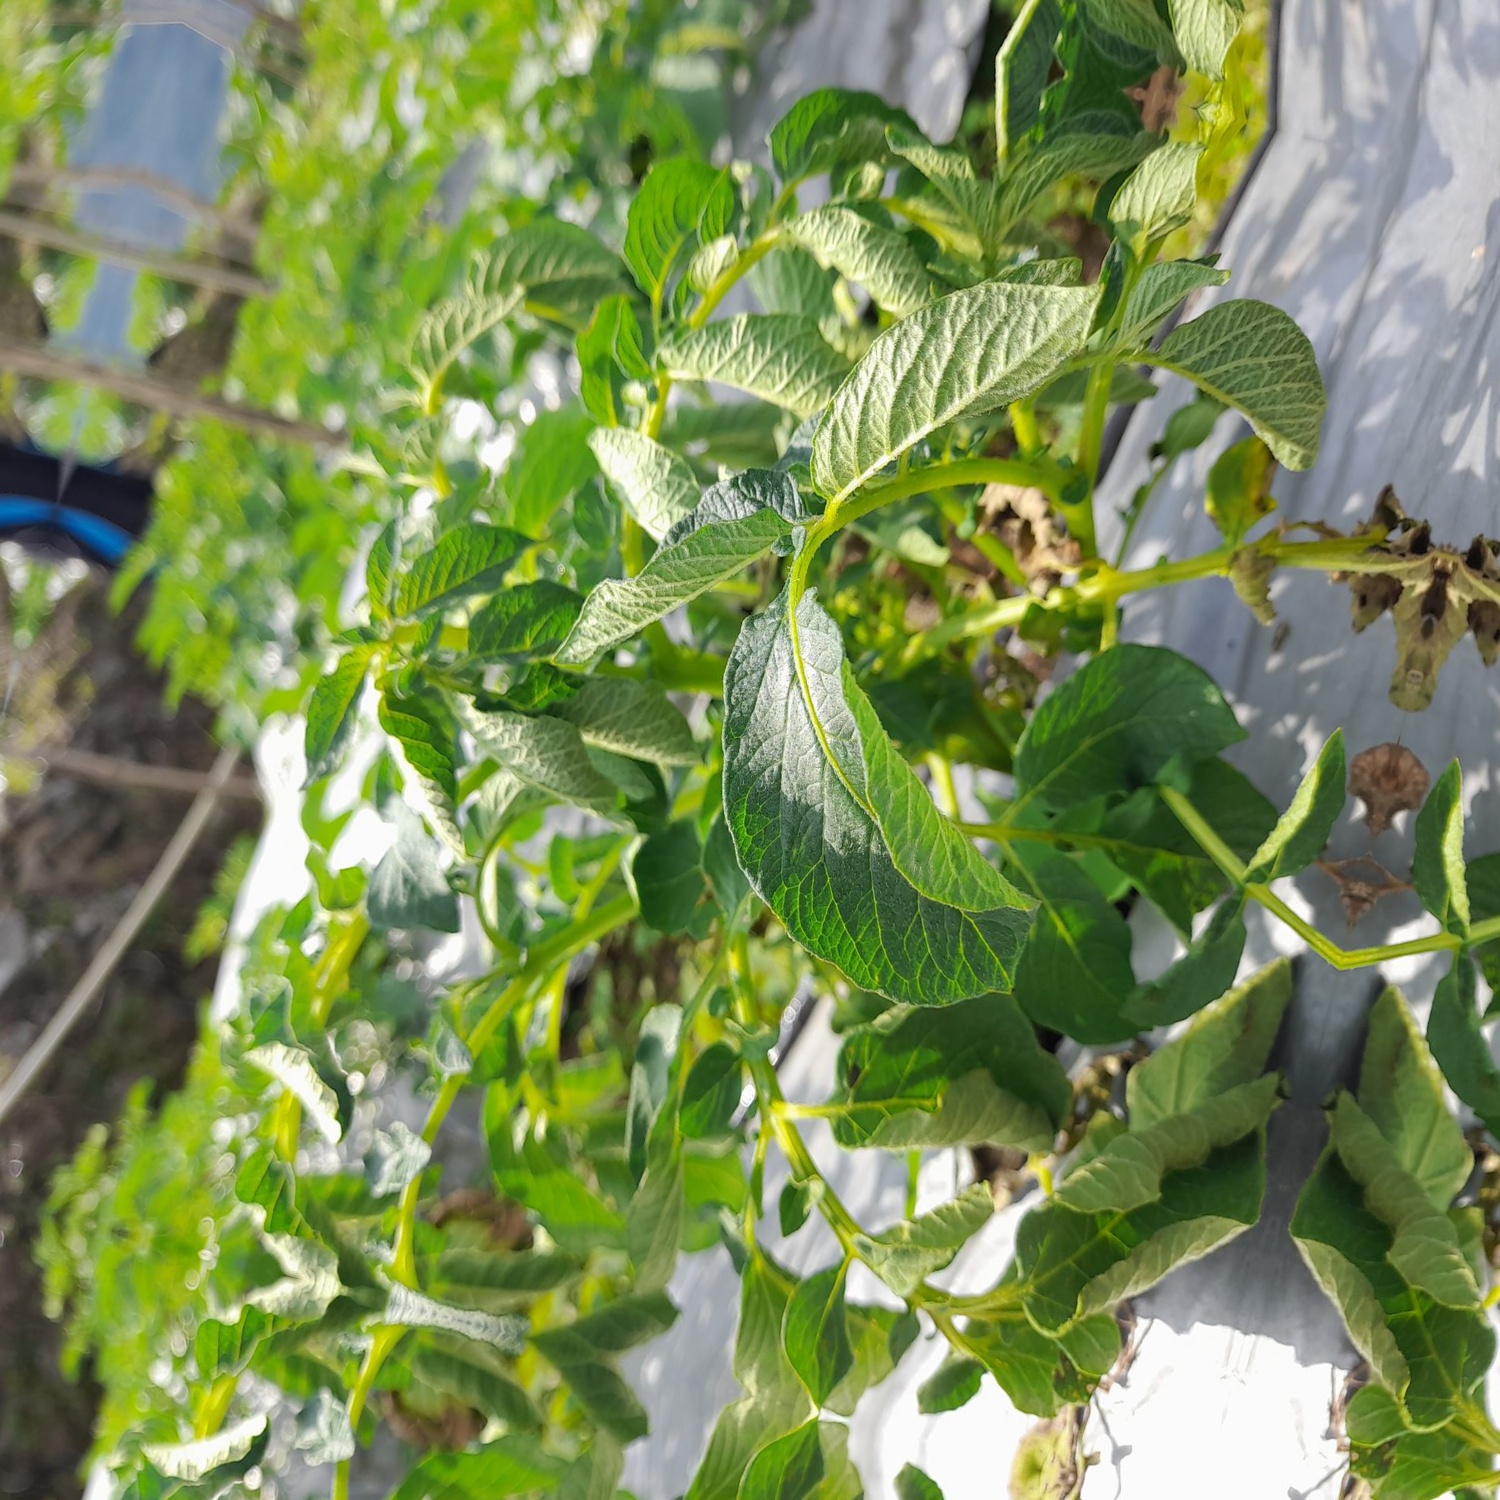
Etiqueta: Pudricion_Parda